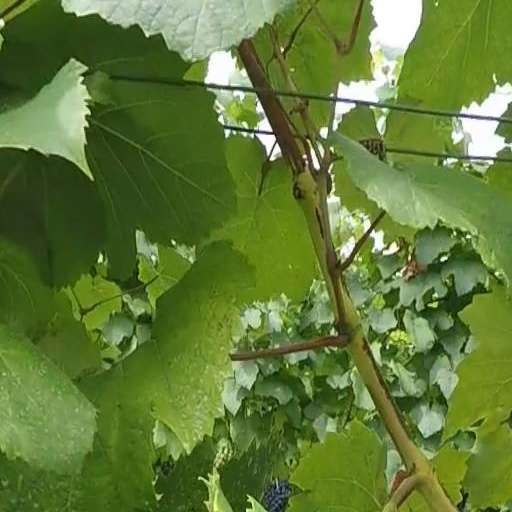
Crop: grape